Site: brandenburg
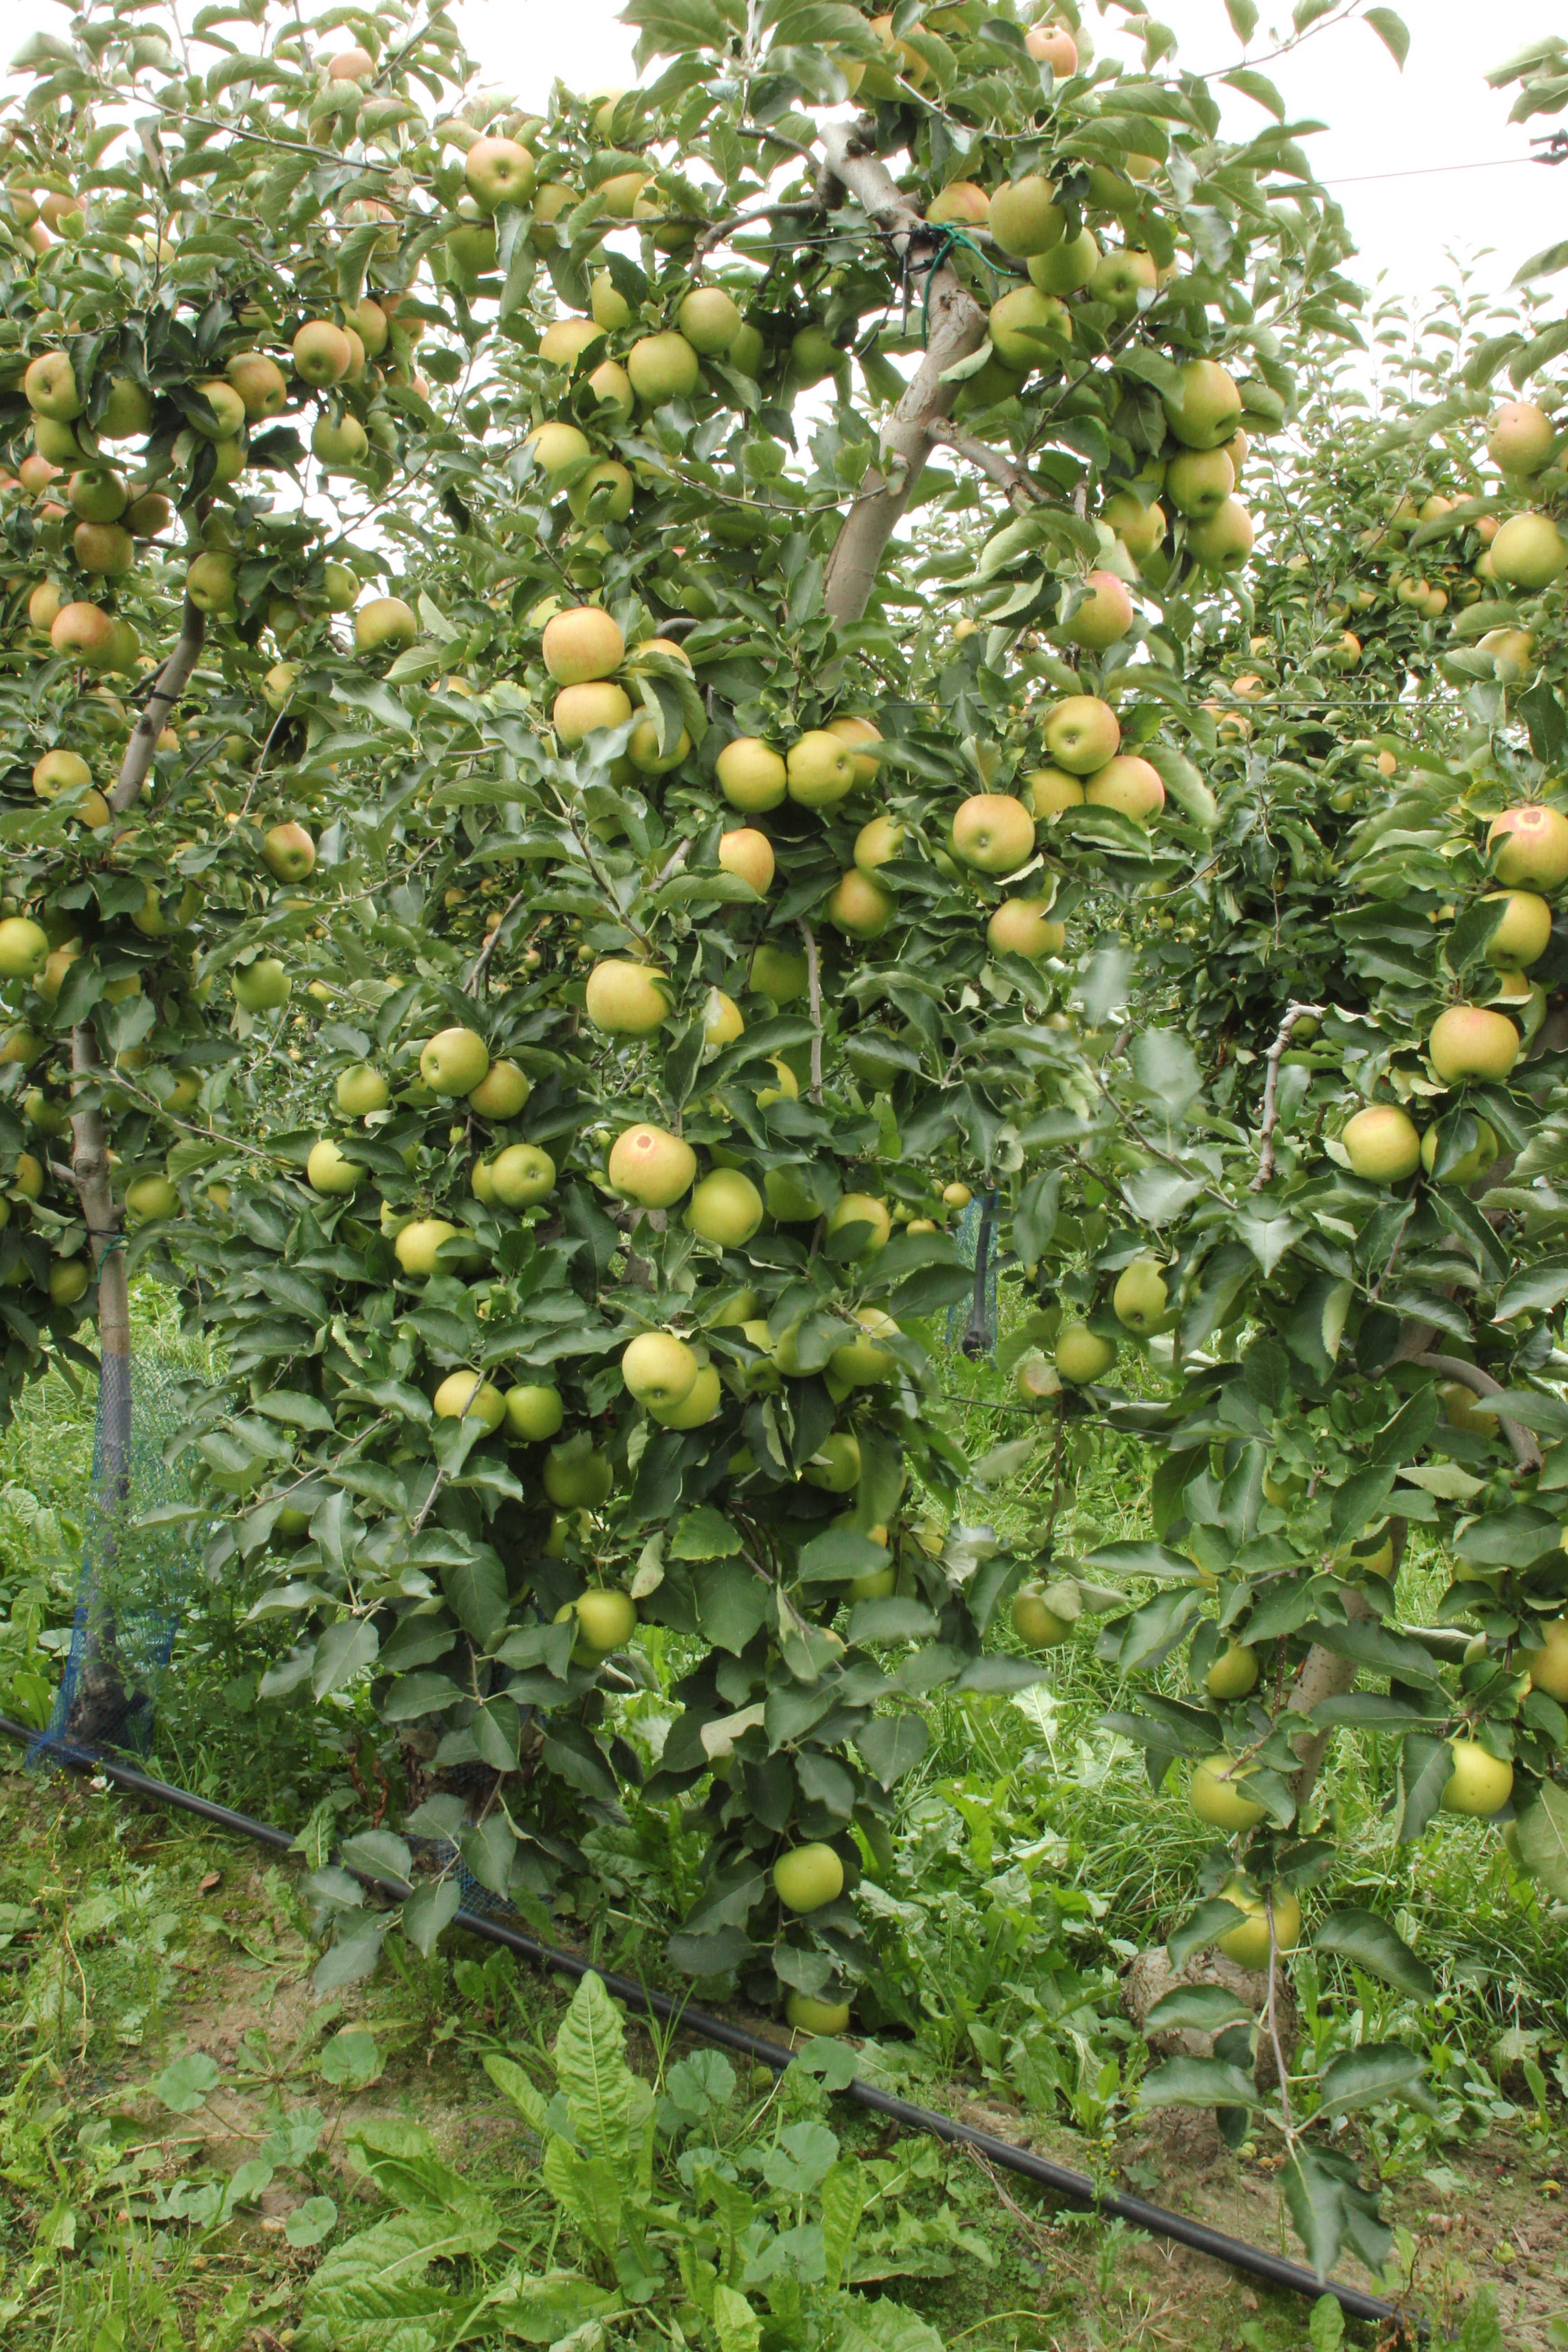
Growth stage (BBCH 87): Maturity of fruit and seed